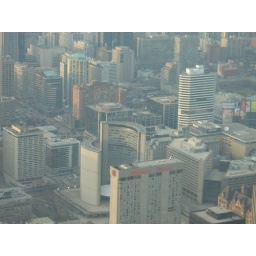
Hard to see, but it's shaped like an eye. The two horse shoes with the white circle in the middle.